Hysteria (play)

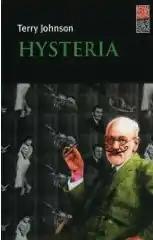

Hysteria: Or Fragments of an Analysis of an Obsessional Neurosis is a two-hour comedy play, by British dramatist Terry Johnson, fictionalising a real-life 1938 meeting between Salvador Dalí and Sigmund Freud a year before the latter's death. It is named after the Freudian psychological term "hysteria".